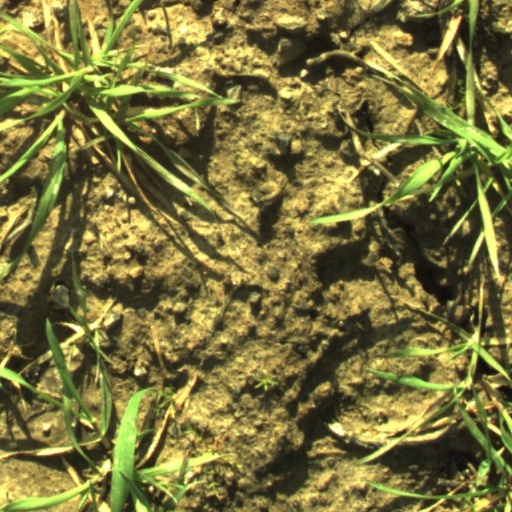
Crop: wheat